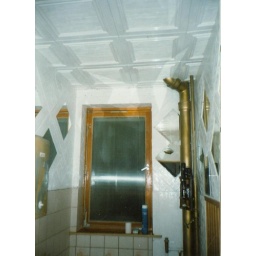
Unser ehemaliges Badezimmer im Lupsteiner Weg. Mit goldener Badewanne...Our bathroom in a former flat. With a golden bathtub...